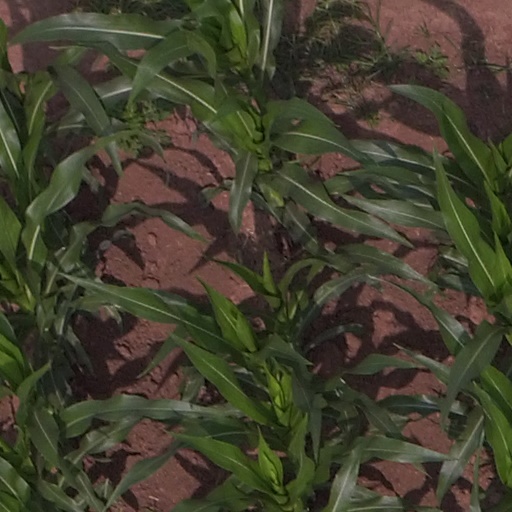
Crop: maize; corn